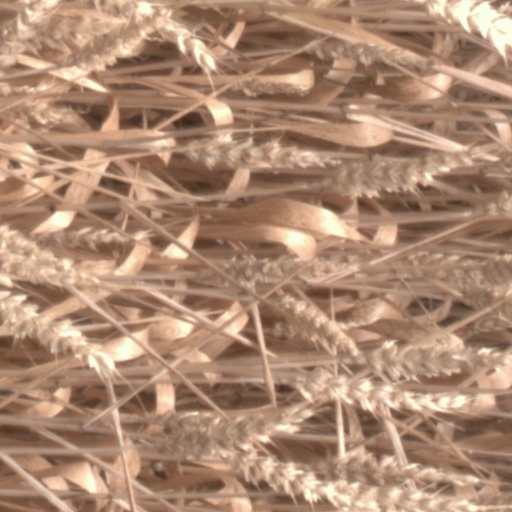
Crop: wheat